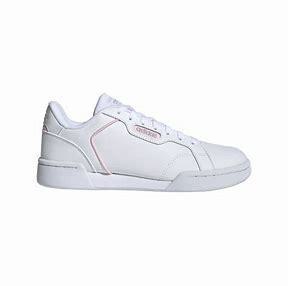
Brand: Adidas
Model: Roguera